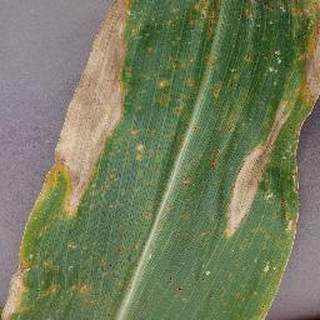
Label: corn_northern_leaf_blight